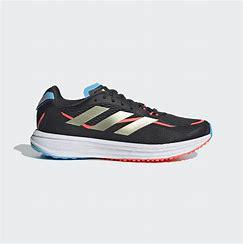
Brand: Adidas
Model: SL20